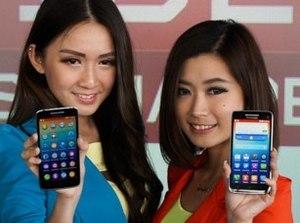
Lenovo est une entreprise chinoise fabriquant principalement des ordinateurs, téléphones, stations de travail, serveurs informatiques et télévisions connectées. Fondée en 1984 par Liu Chuanzhi, la marque s'est fait connaître mondialement en 2005 lorsqu'elle a racheté la division informatique personnelle d'IBM, devenant ainsi le premier constructeur mondial de PC.